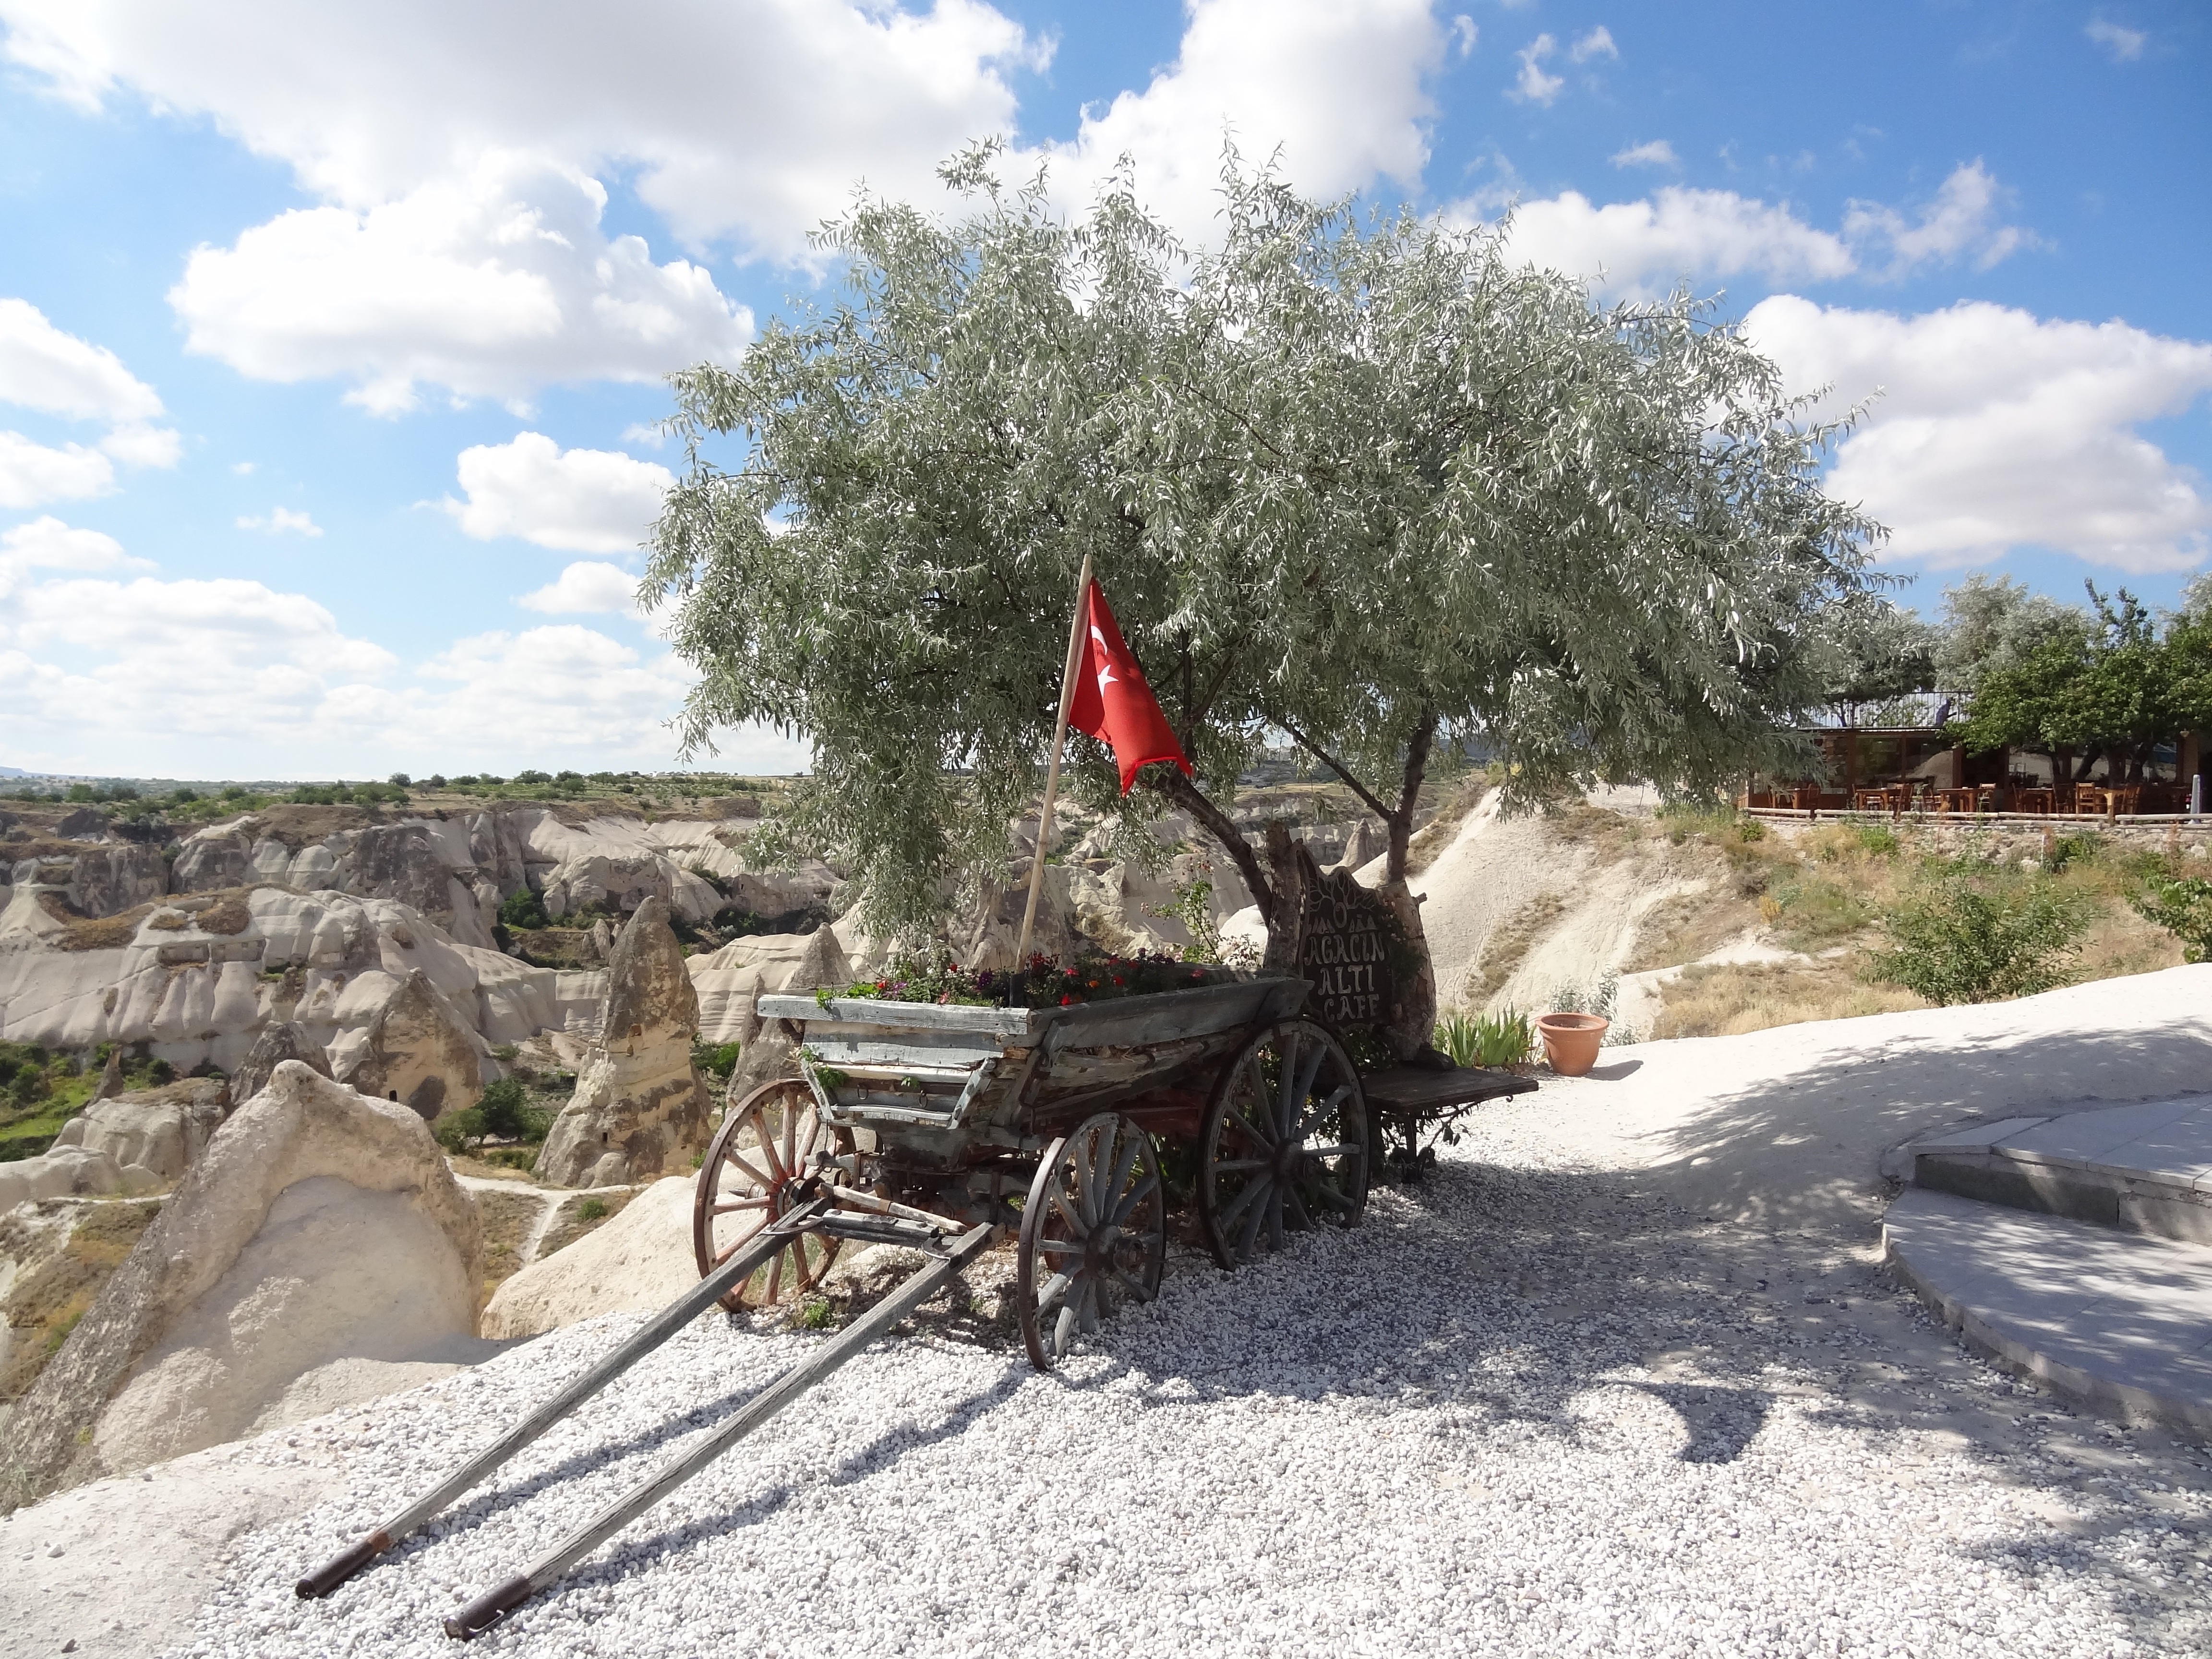
landscape, tree, vehicle, turkey, cappadocia